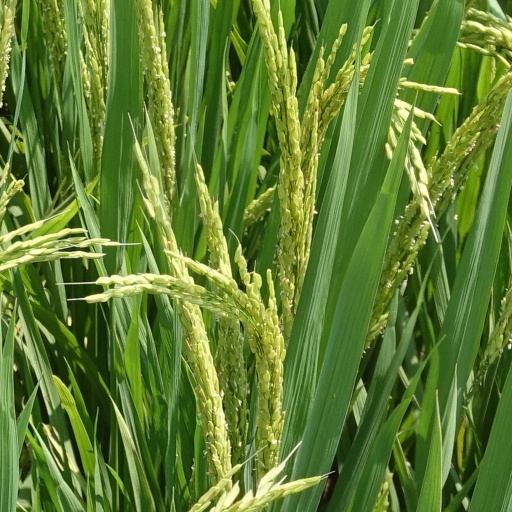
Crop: rice